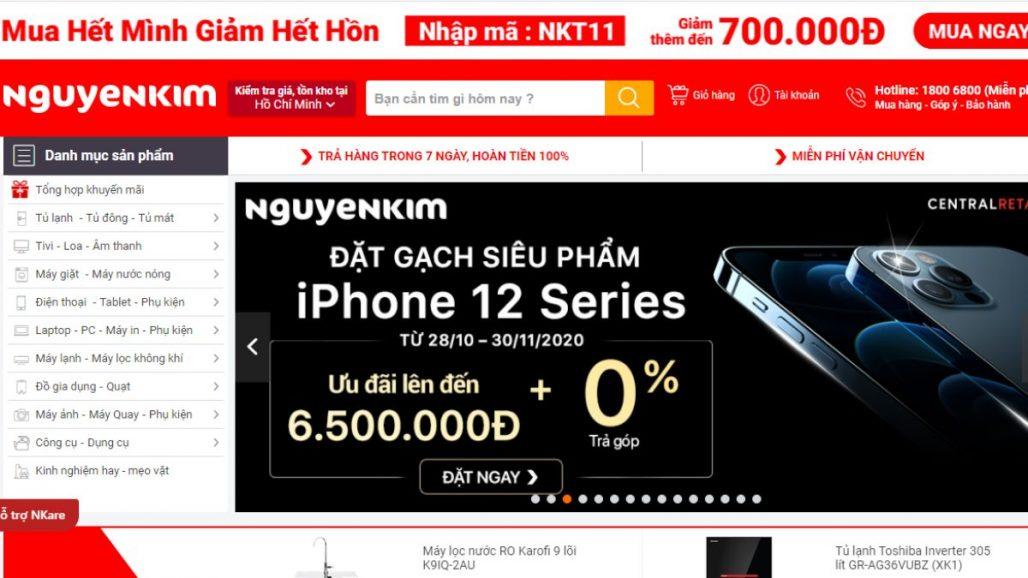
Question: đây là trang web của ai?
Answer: của nguyenkim